José Celestino da Silva

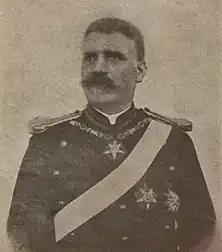
Portrait of Celestino da Silva as Governor of Timor.

However, Celestino da Silva also used his position as governor to enrich himself, both at the expense of the Portuguese state and at the expense of the Timorese inhabitants. He was either involved in, or the owner of, almost all private plantation companies that emerged for the first time in his reign. He also illegally provided these companies with Timorese forced laborers. In 1897, he established the Sociedade Agrícola Pátria e Trabalho (SAPT), which eventually acquired wide-ranging monopolies in the colony, and even after World War II was majority owned by his descendants. Contemporary critics mockingly called him "King of Timor".